Clean, Old-Fashioned Hate

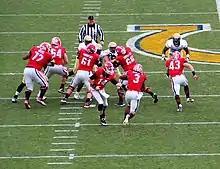
2013 edition of the Georgia Tech-UGA football game

The first time the two teams met on the football field was on November 4, 1893. The Georgia School of Technology (Georgia Tech's original name) Blacksmiths led by coaches Stanley E. "Stan" Borleske and Casey C. Finnegan traveled by train to play the Georgia team coached by Ernest Brown in Athens at Herty Field. The Blacksmiths defeated Georgia handily 28–6 on four scores by Leonard Wood, a thirty-three-year-old United States Army physician and future Medal of Honor recipient. During and after the game, disgruntled Georgia fans threw rocks and other debris at the Georgia Tech players and chased the victorious Blacksmiths back to their awaiting train.